South Harz Nature Park

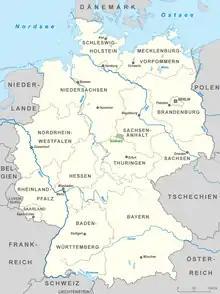
Location of the South Harz Nature Park

The South Harz Nature Park is located in the county of Nordhausen in north Thuringia, Germany. The act designating this nature park in the Harz Mountains came into force on 31 December 2010 and thus founded the fifth nature park in Thuringia. It has an area of 267 km². The park is managed by the South Harz Tourist Association ("Südharzer Tourismusverband e.V.") in conjunction with the Kyffhäuser Nature Park.